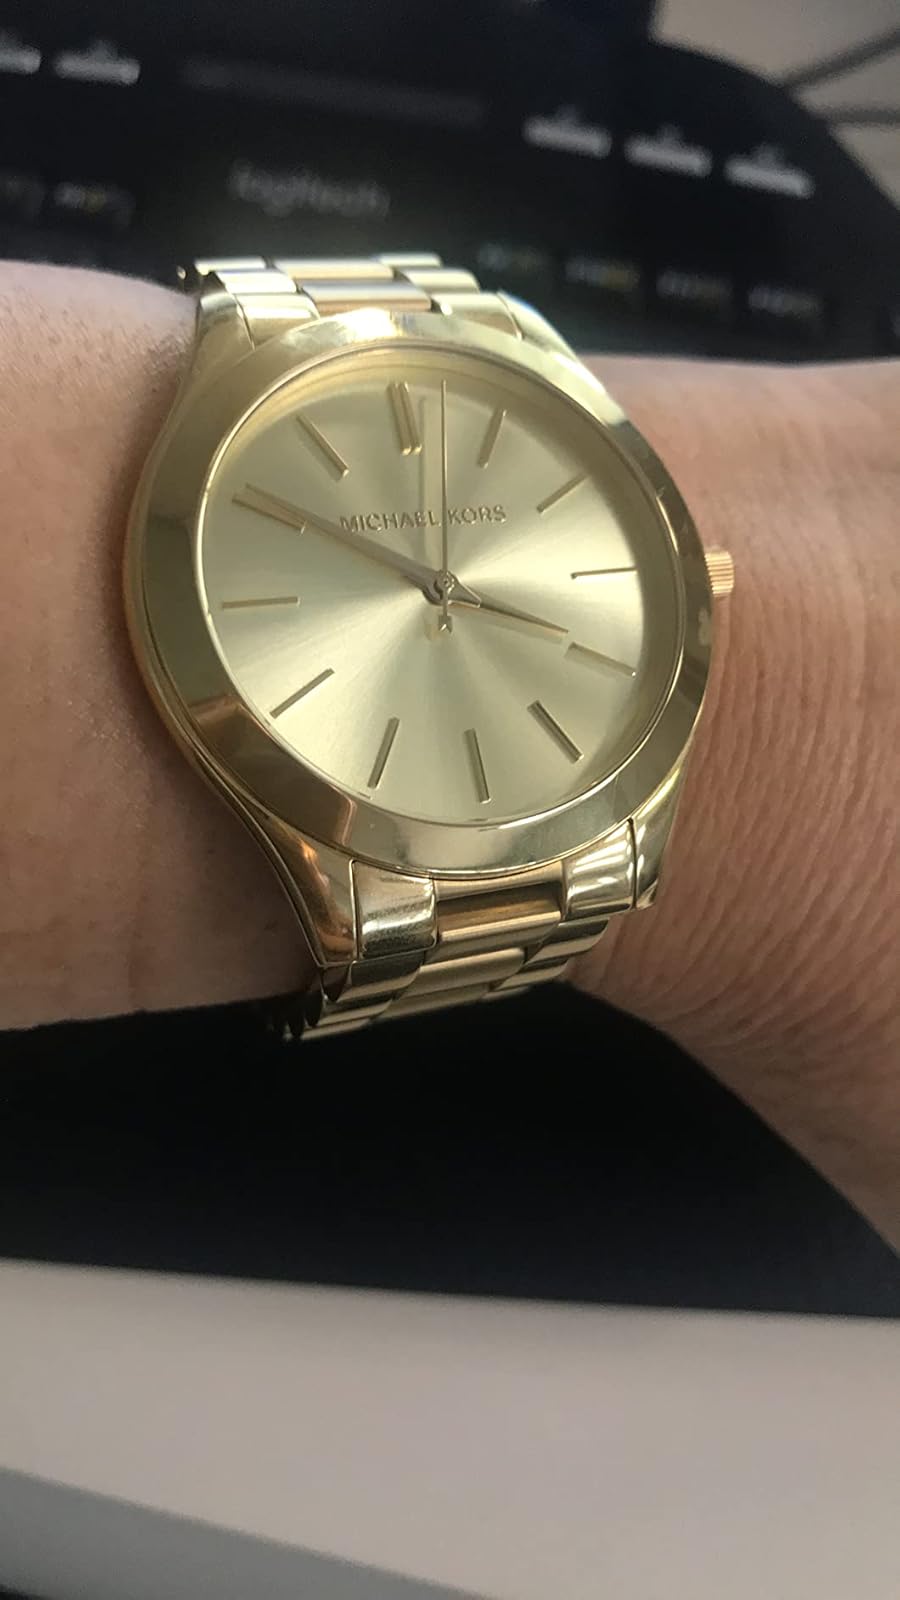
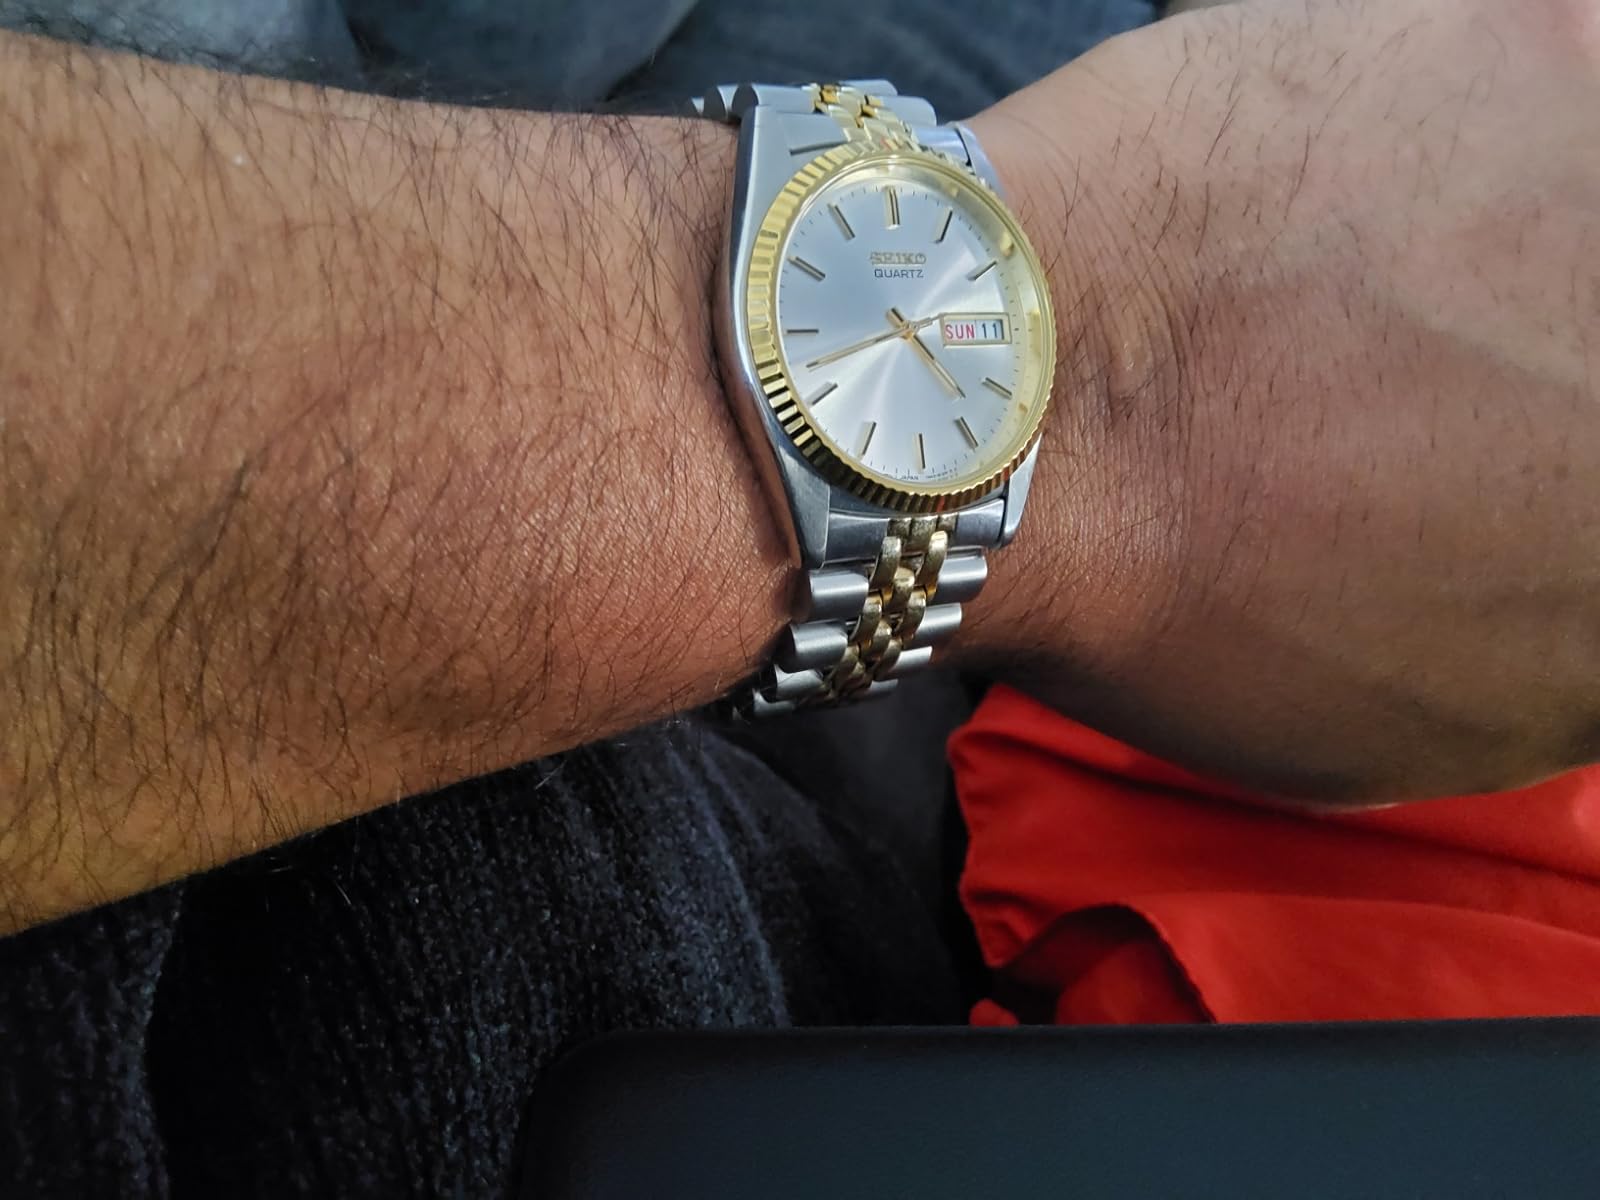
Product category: accessories_watch
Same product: no